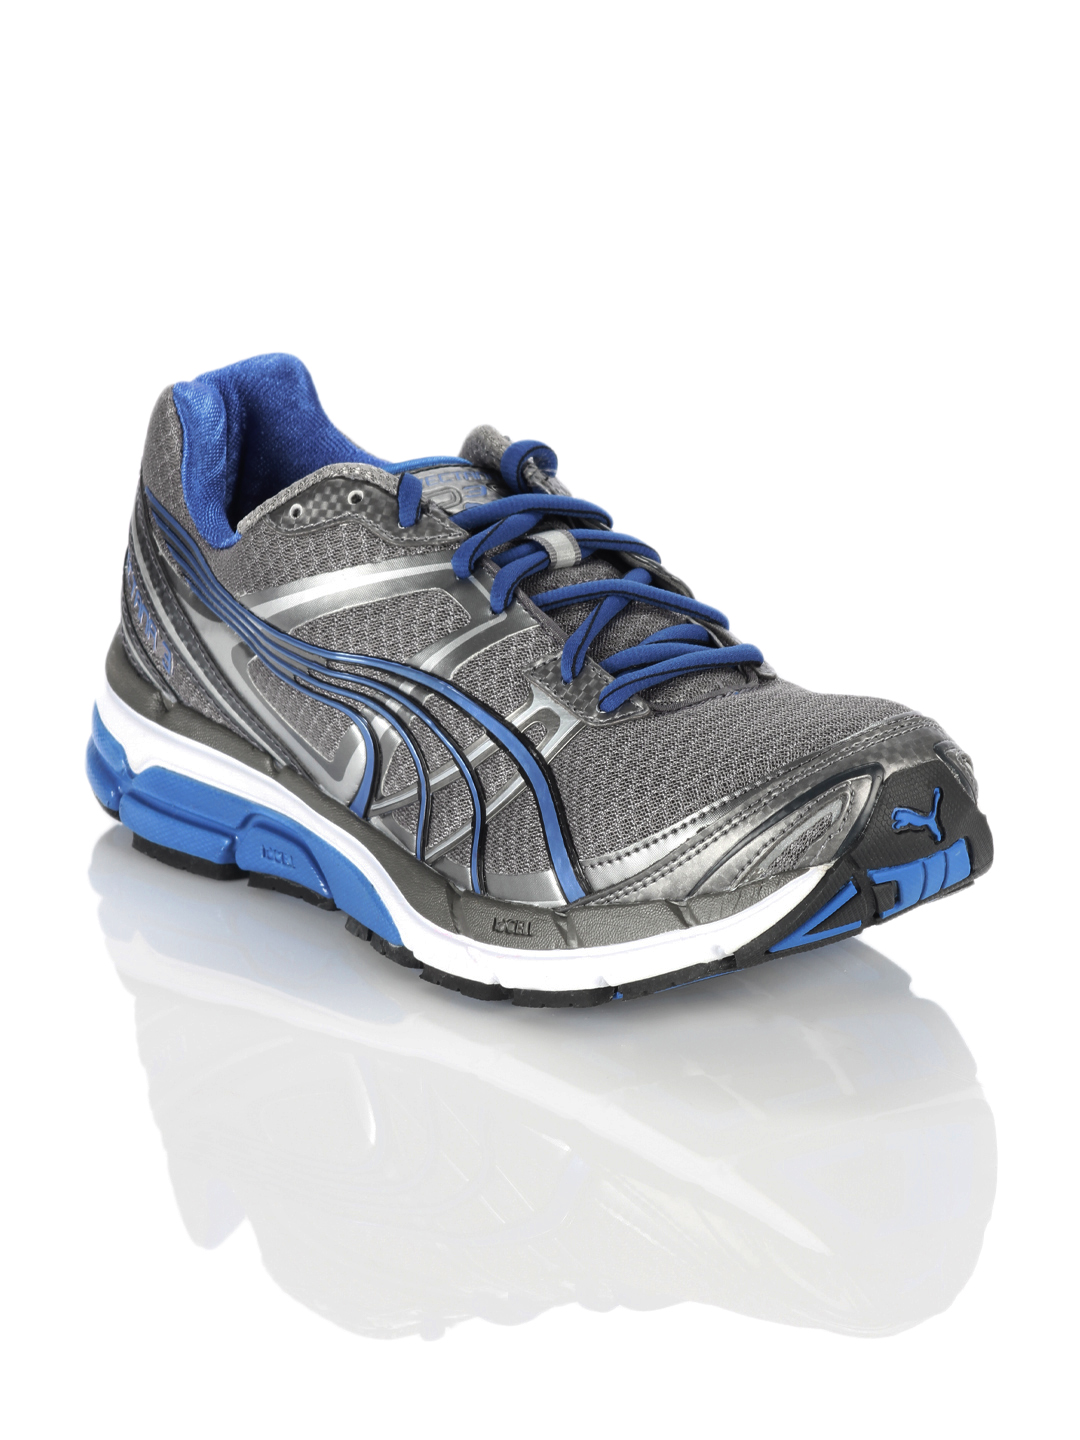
Puma Men Complete Vectana Grey Sports Shoes
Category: Footwear / Shoes / Sports Shoes
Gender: Men
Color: Grey
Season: Fall 2013
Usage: Sports